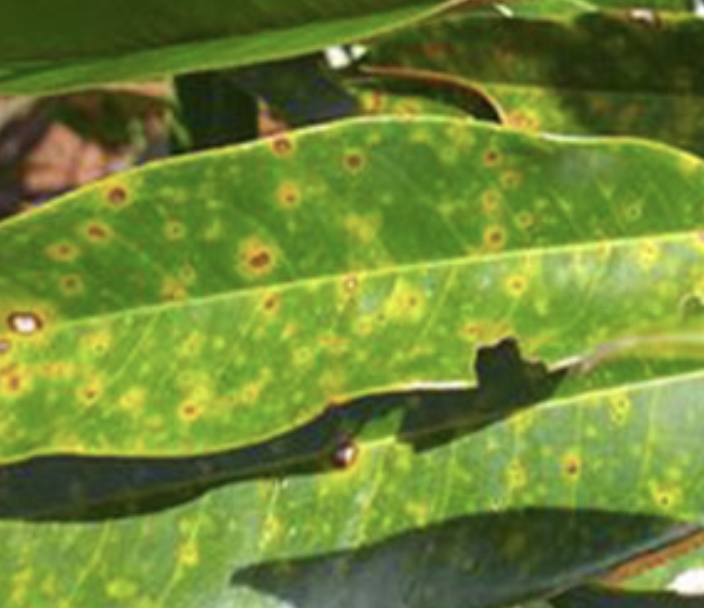
Label: canker_disease